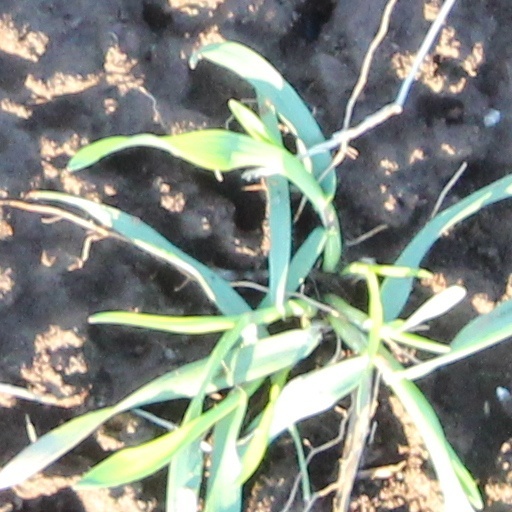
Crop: wheat